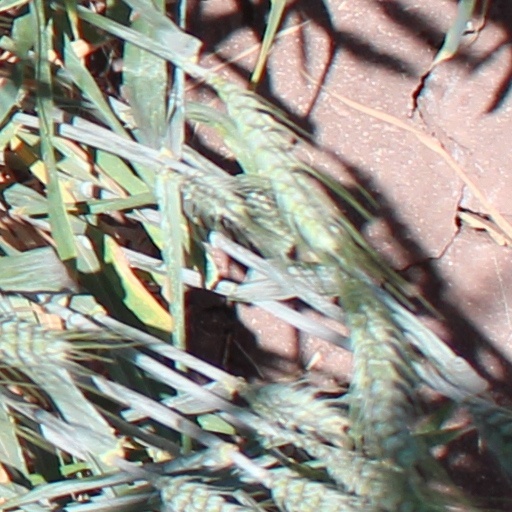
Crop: wheat